Fritz von Loßberg

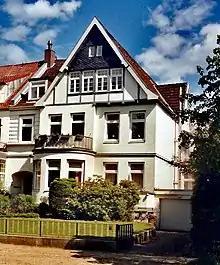
Loßberg retired to this house in Lübeck.

Loßberg wrote little in his memoirs about 1918, the year in which the Germans launched their last offensives on the Western Front, starting with Operation Michael which forced back the British near Cambrai. It created a vast salient that increased the length of the German defensive front but failed to take any strategic objective. Loßberg urged the OHL to withdraw from the useless but costly salient but they did not. The next offensive was by the 4th Army in Flanders, in which Loßberg was chief of staff, at the Battle of the Lys. There was another tactical success, which led to no strategic result. On Loßberg's advice they stopped attacking even though they had not reached the railway junction that was their objective.